Phi features

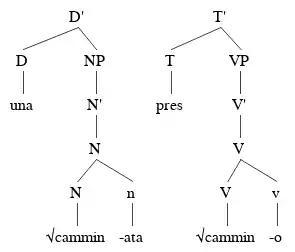
Left is the environment for categorizing a noun; right is the environment for verb categorization.

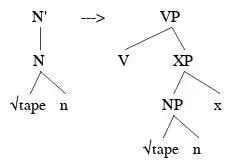
"The verbalizing head takes as its complement a structure that already contains a noun".

This analysis states that the category is determined by syntax or context. A root word is inserted into the syntax as bare and the surrounding syntax determines if it will behave as a verb or a noun. Once the environment has determined its category, morphological inflections also surface on the root according to the determined category. Typically, if the element before it is a determiner, the word will surface as a noun, and if the element before it is a tense element, the root word will surface as a verb. The example in the photo shows an example from Italian. The root of the word is "cammin-" ("walk"). This word could surface as either a noun or verb. The first tree shows that when the element before is a D ""una"", the root will be an N and the following morphology will inflect "-ata" which is the correct full orthography for the noun "walk" in Italian. The tree on the right shows a similar process but in the environment where the root follows a tense element, and the morphology inflects "-o" as a suffix, which makes the verb surface not only as a verb, but as discussed before in person agreement, also shows that this is the first person present form of the verb ("I walk").